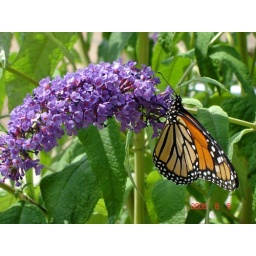
I got a close-up of a butterfly on a flower in Erie.